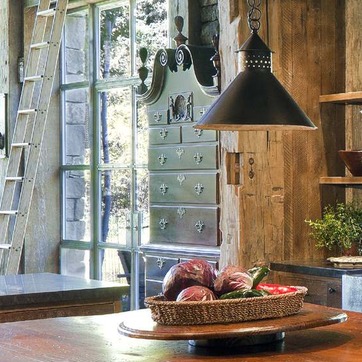
Material: painted